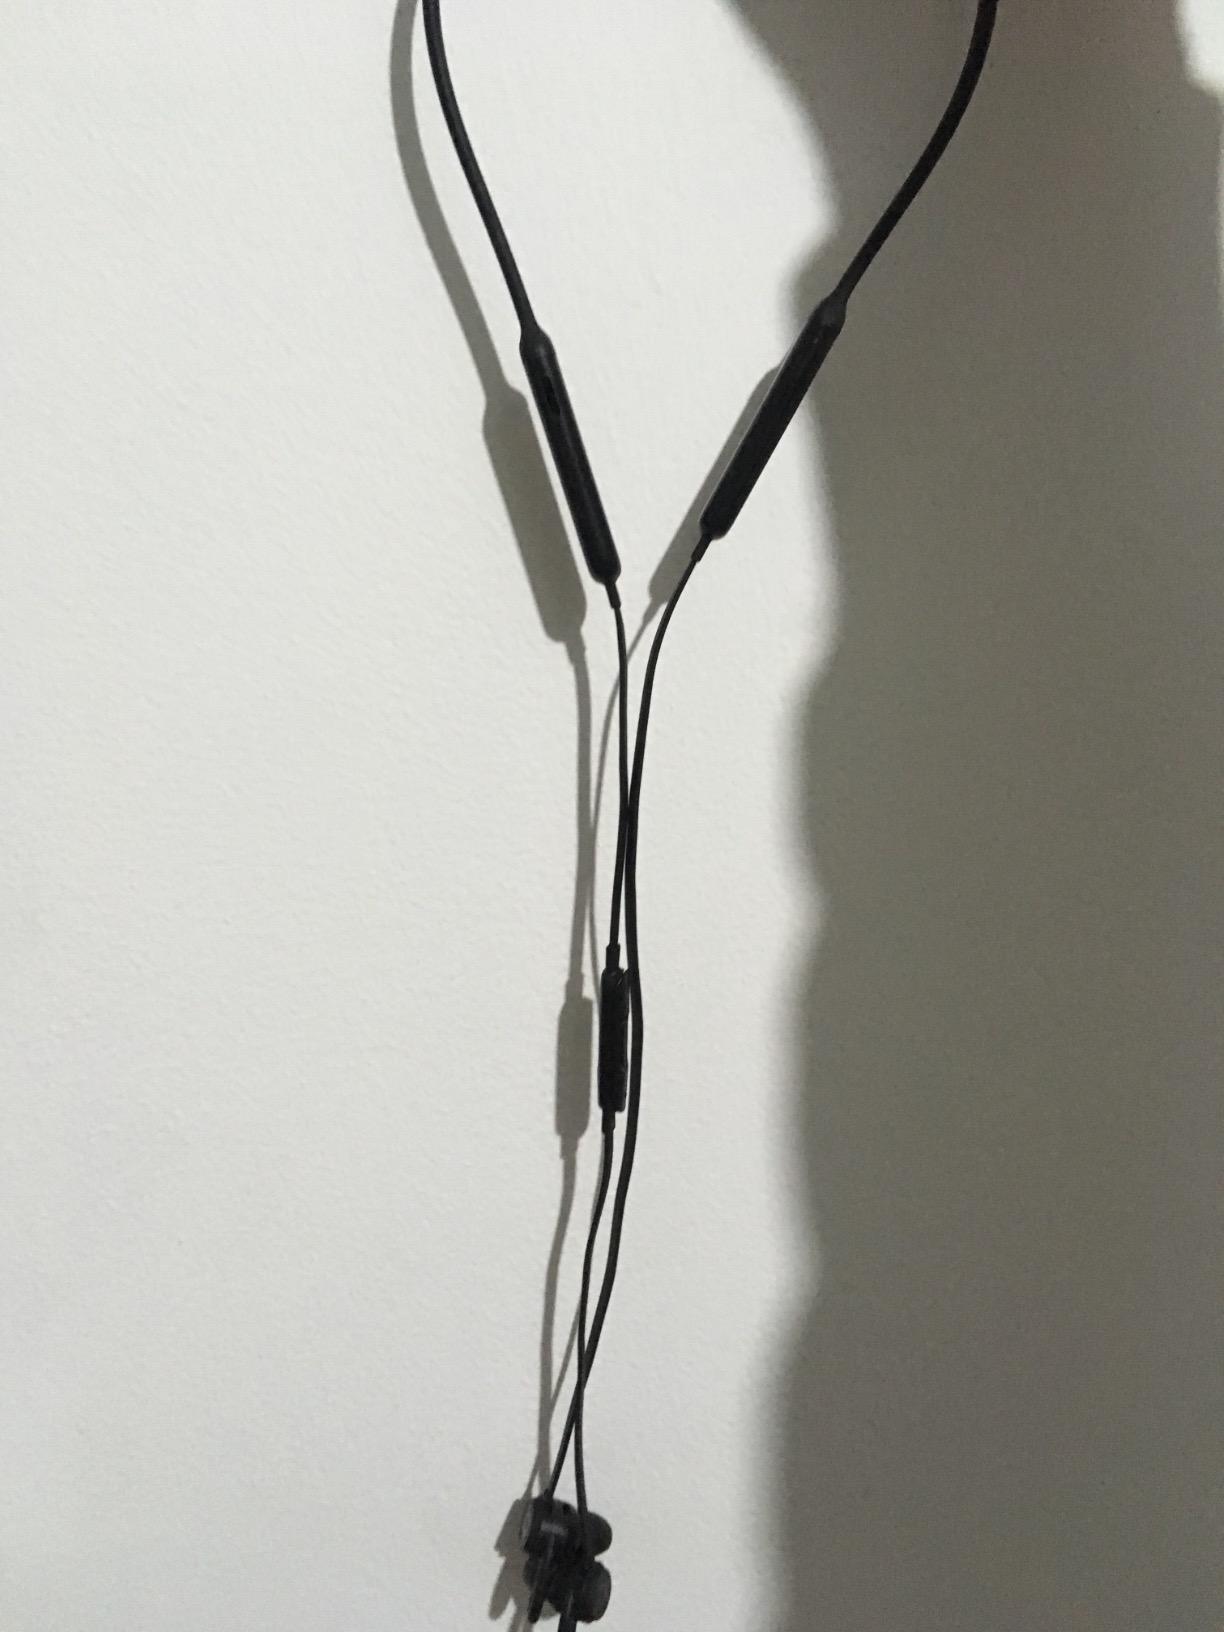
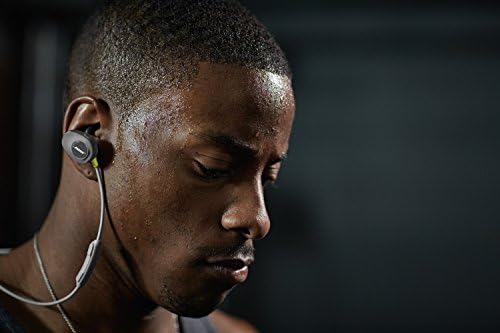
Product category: headphones
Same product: no